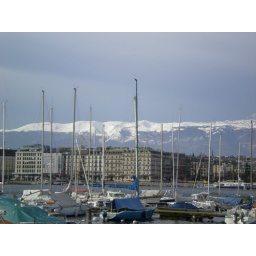
really cool view of the Alps behind boats docked in the lake